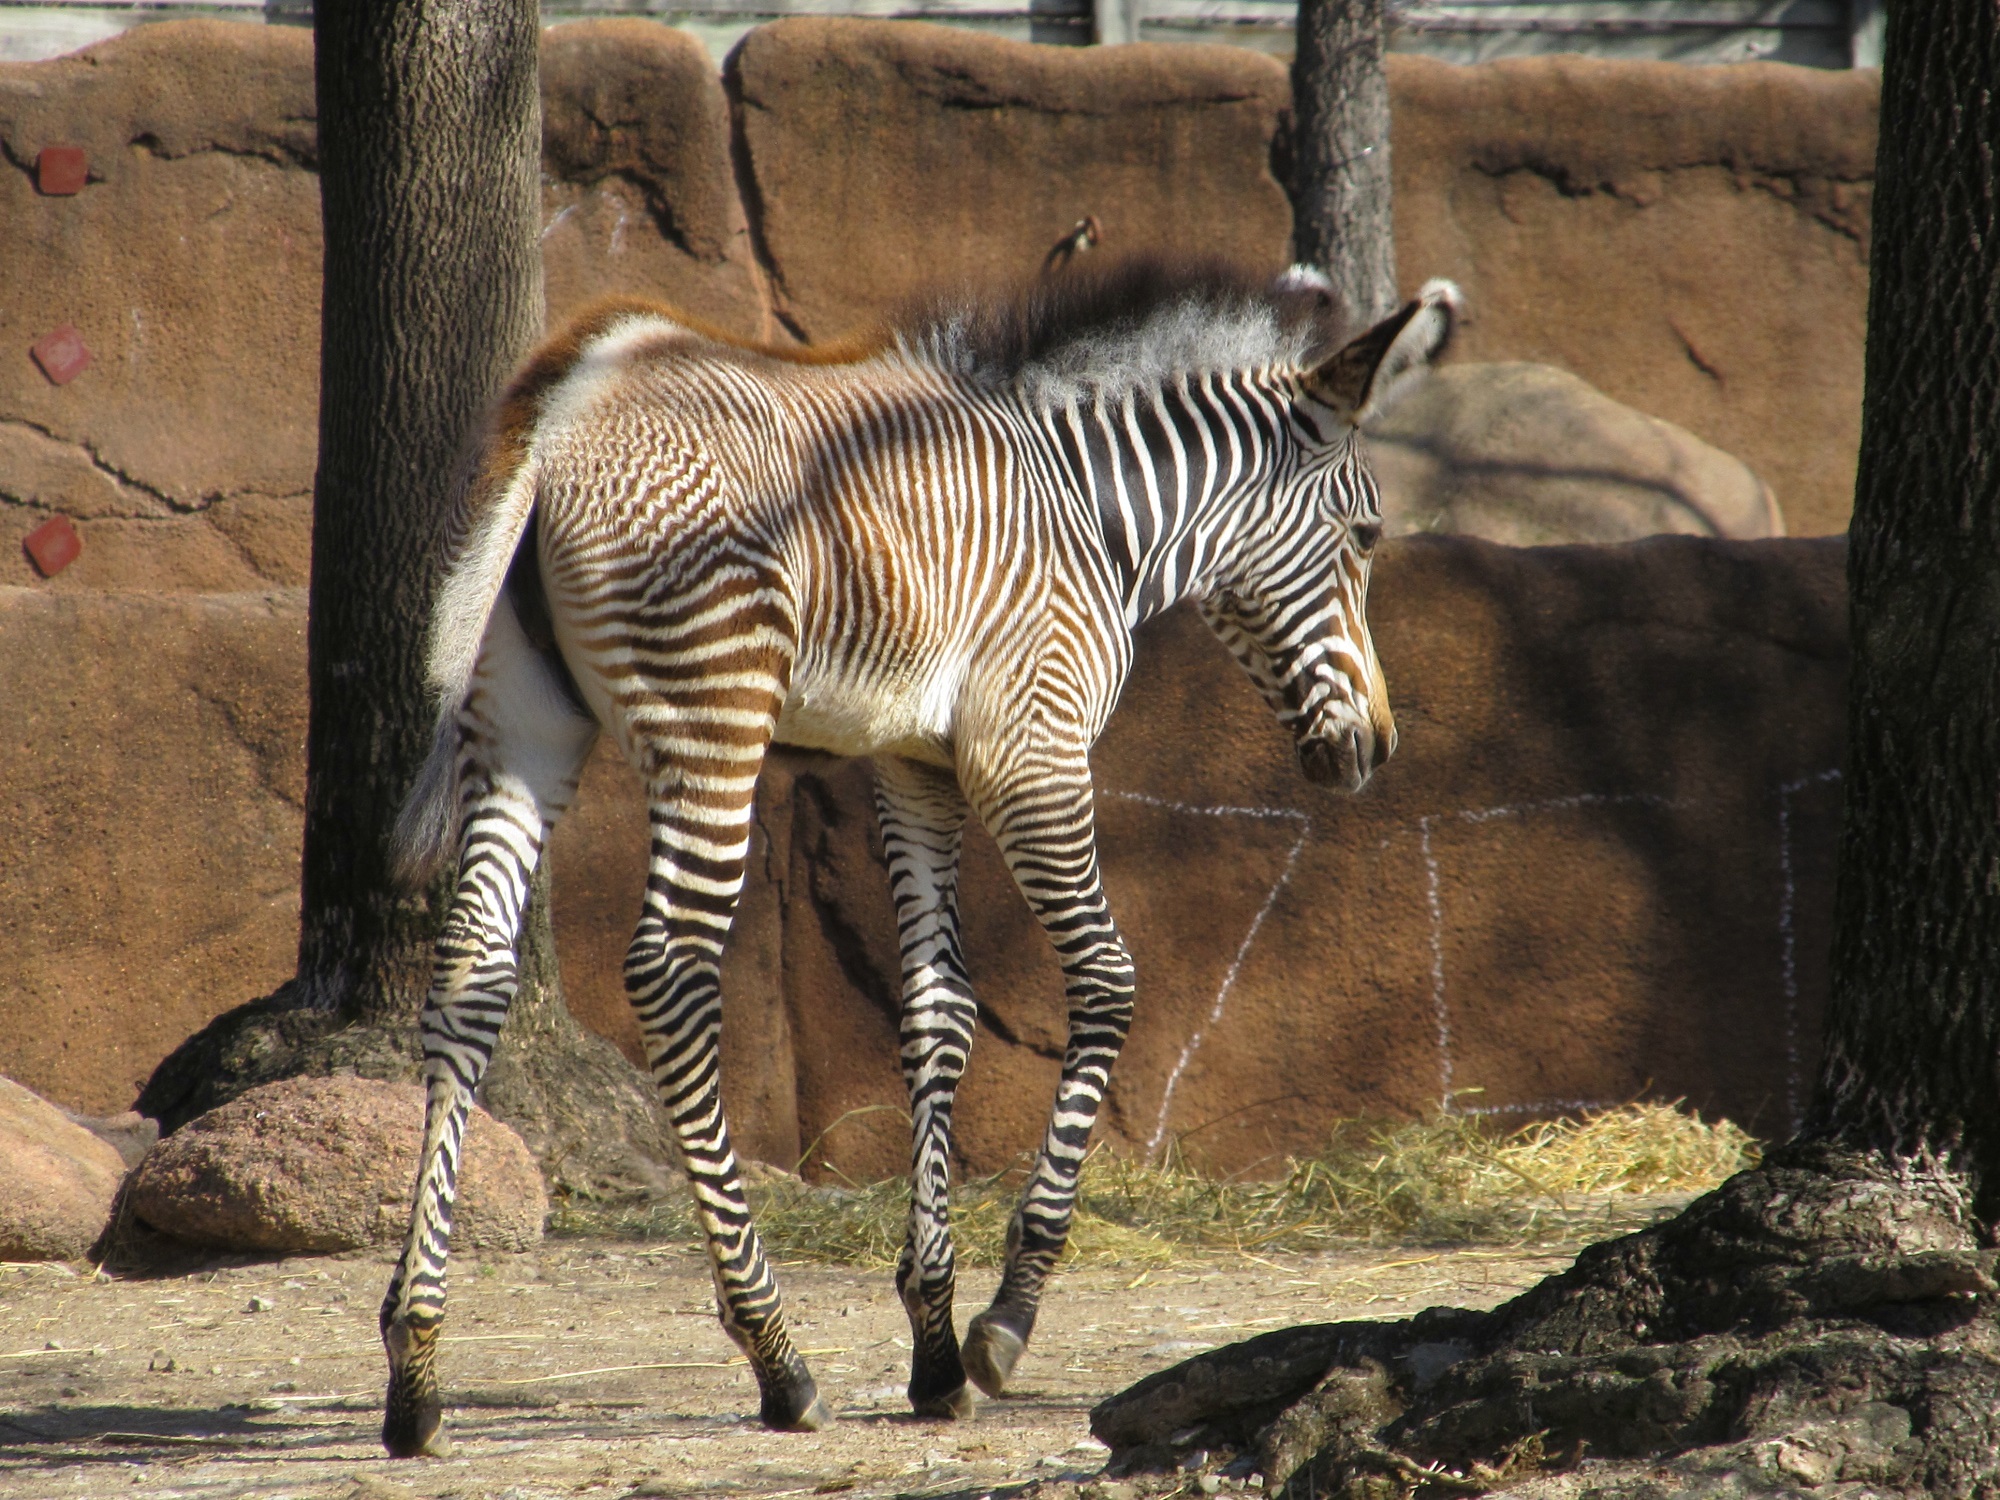
nature, walking, black and white, adventure, animal, wildlife, zoo, pattern, portrait, young, horse, mammal, baby, fauna, zebra, striped, enclosure, outdoors, shadows, design, safari, horse like mammal